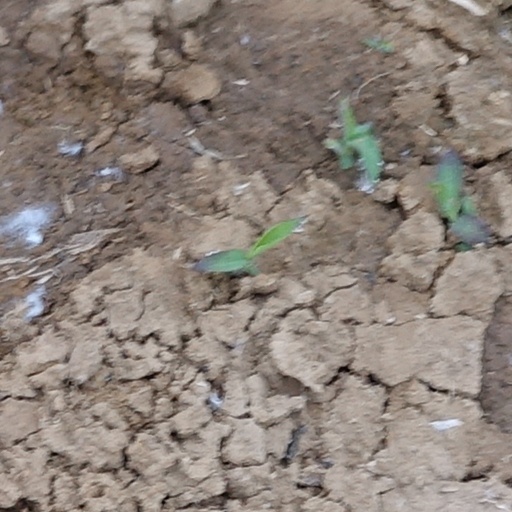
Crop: wheat